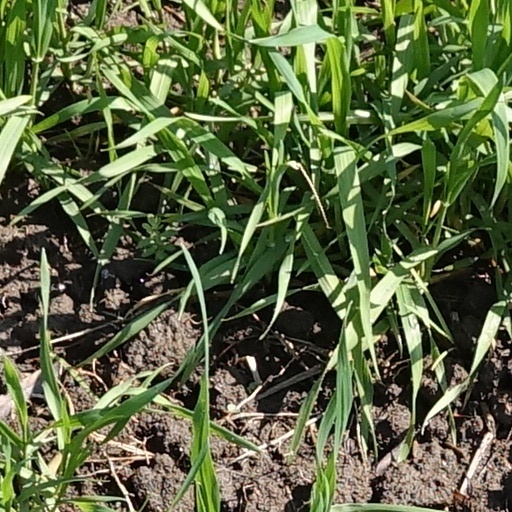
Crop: wheat